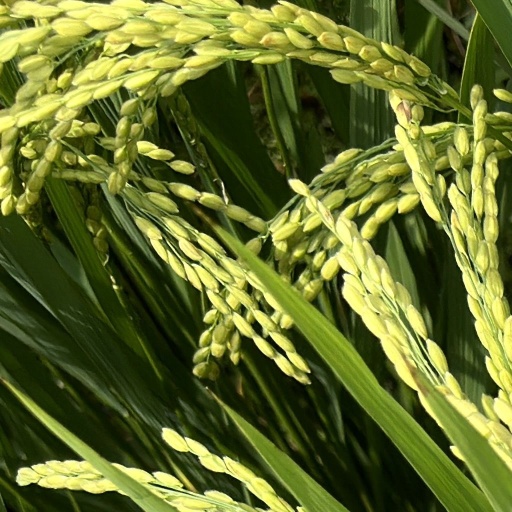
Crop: rice